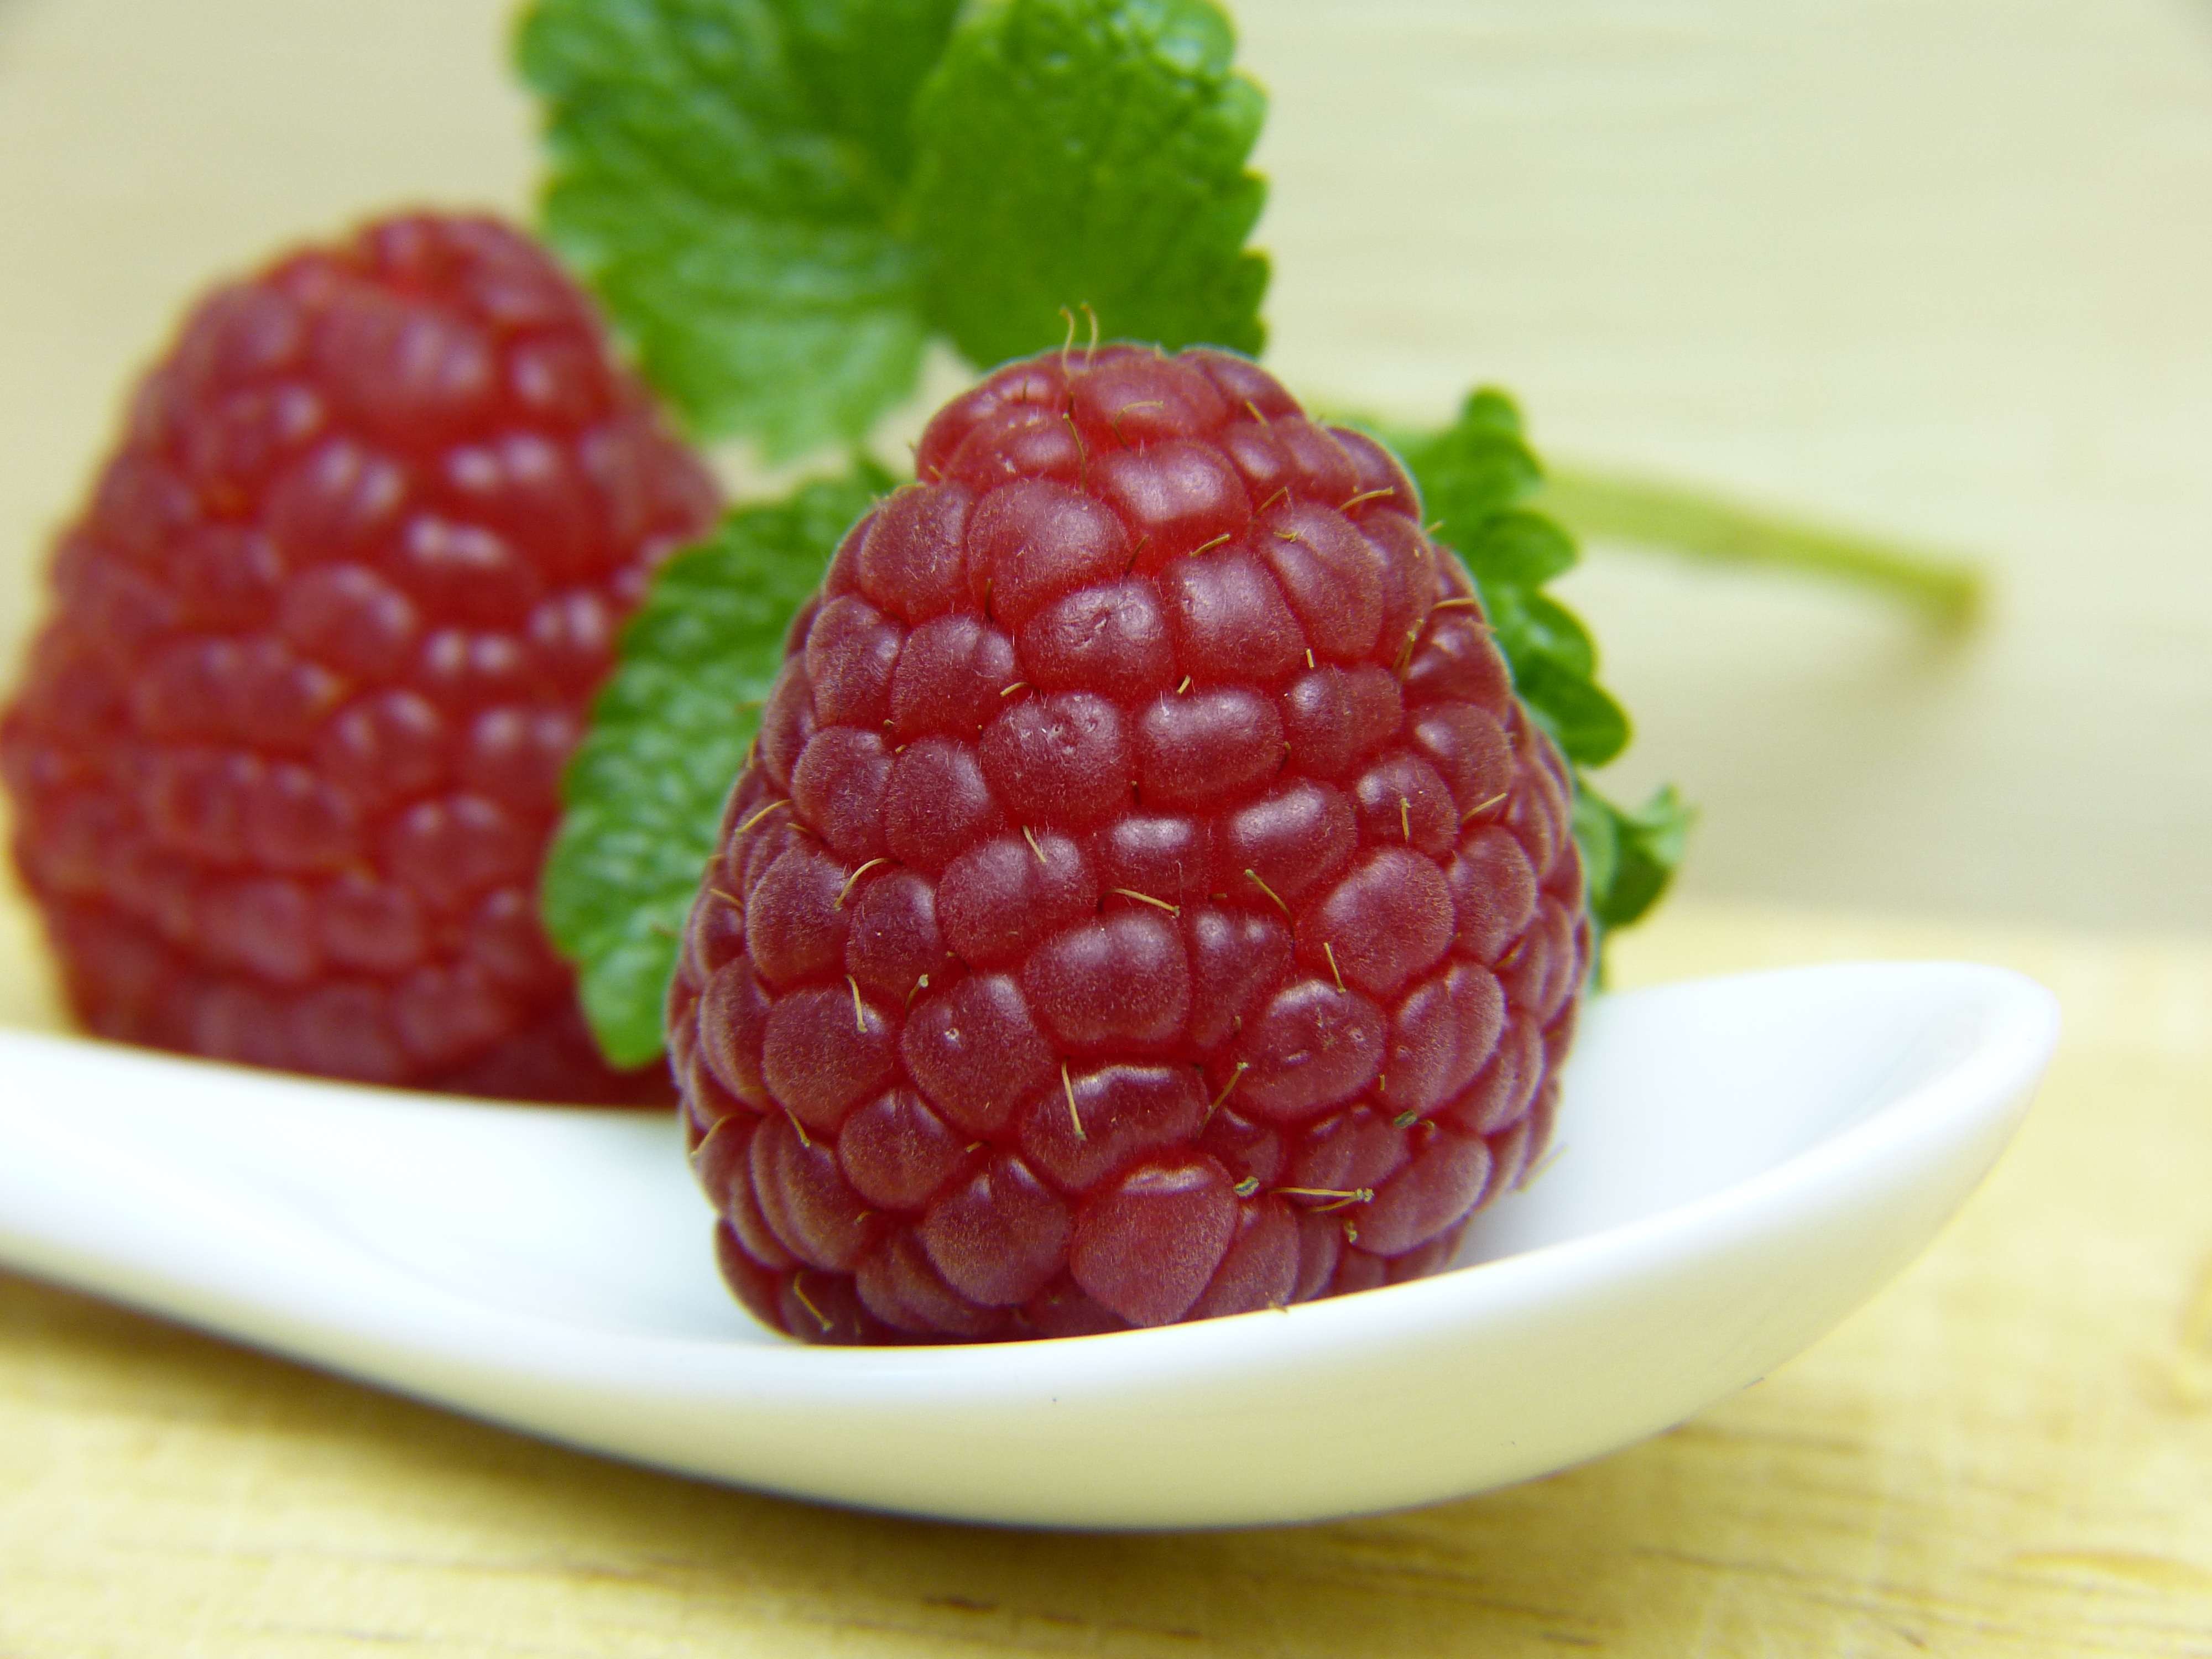
raspberry, mint, fruit, frisch, healthy, healing fast, spa, detox, detoxify, red, secondary plant substances, cancer, nutrition, spring, diet, bless you, prevent, flu, virus, cold, food, vitamins, eat, tasty, fresh leaves, vegan, vegetarian, food photography, herb garden, natural product, aroma, bio